2010 Pacific-10 Conference football season

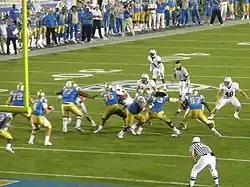
Michael Thomas (top) was Player of the Week for the Stanford Cardinal in the conference opener against UCLA

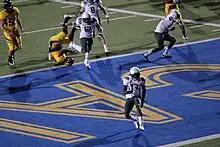
Oregon punt returner Cliff Harris scores on a 64-yard punt return against California on November 13 to earn Player of the Week honors.

Eddie Robinson Coach of the Year and Associated Press College Football Coach of the Year